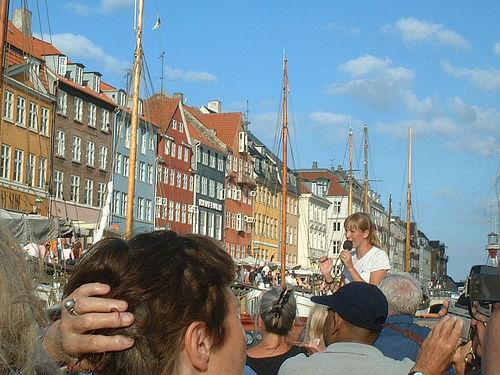
Weather: sun or clear